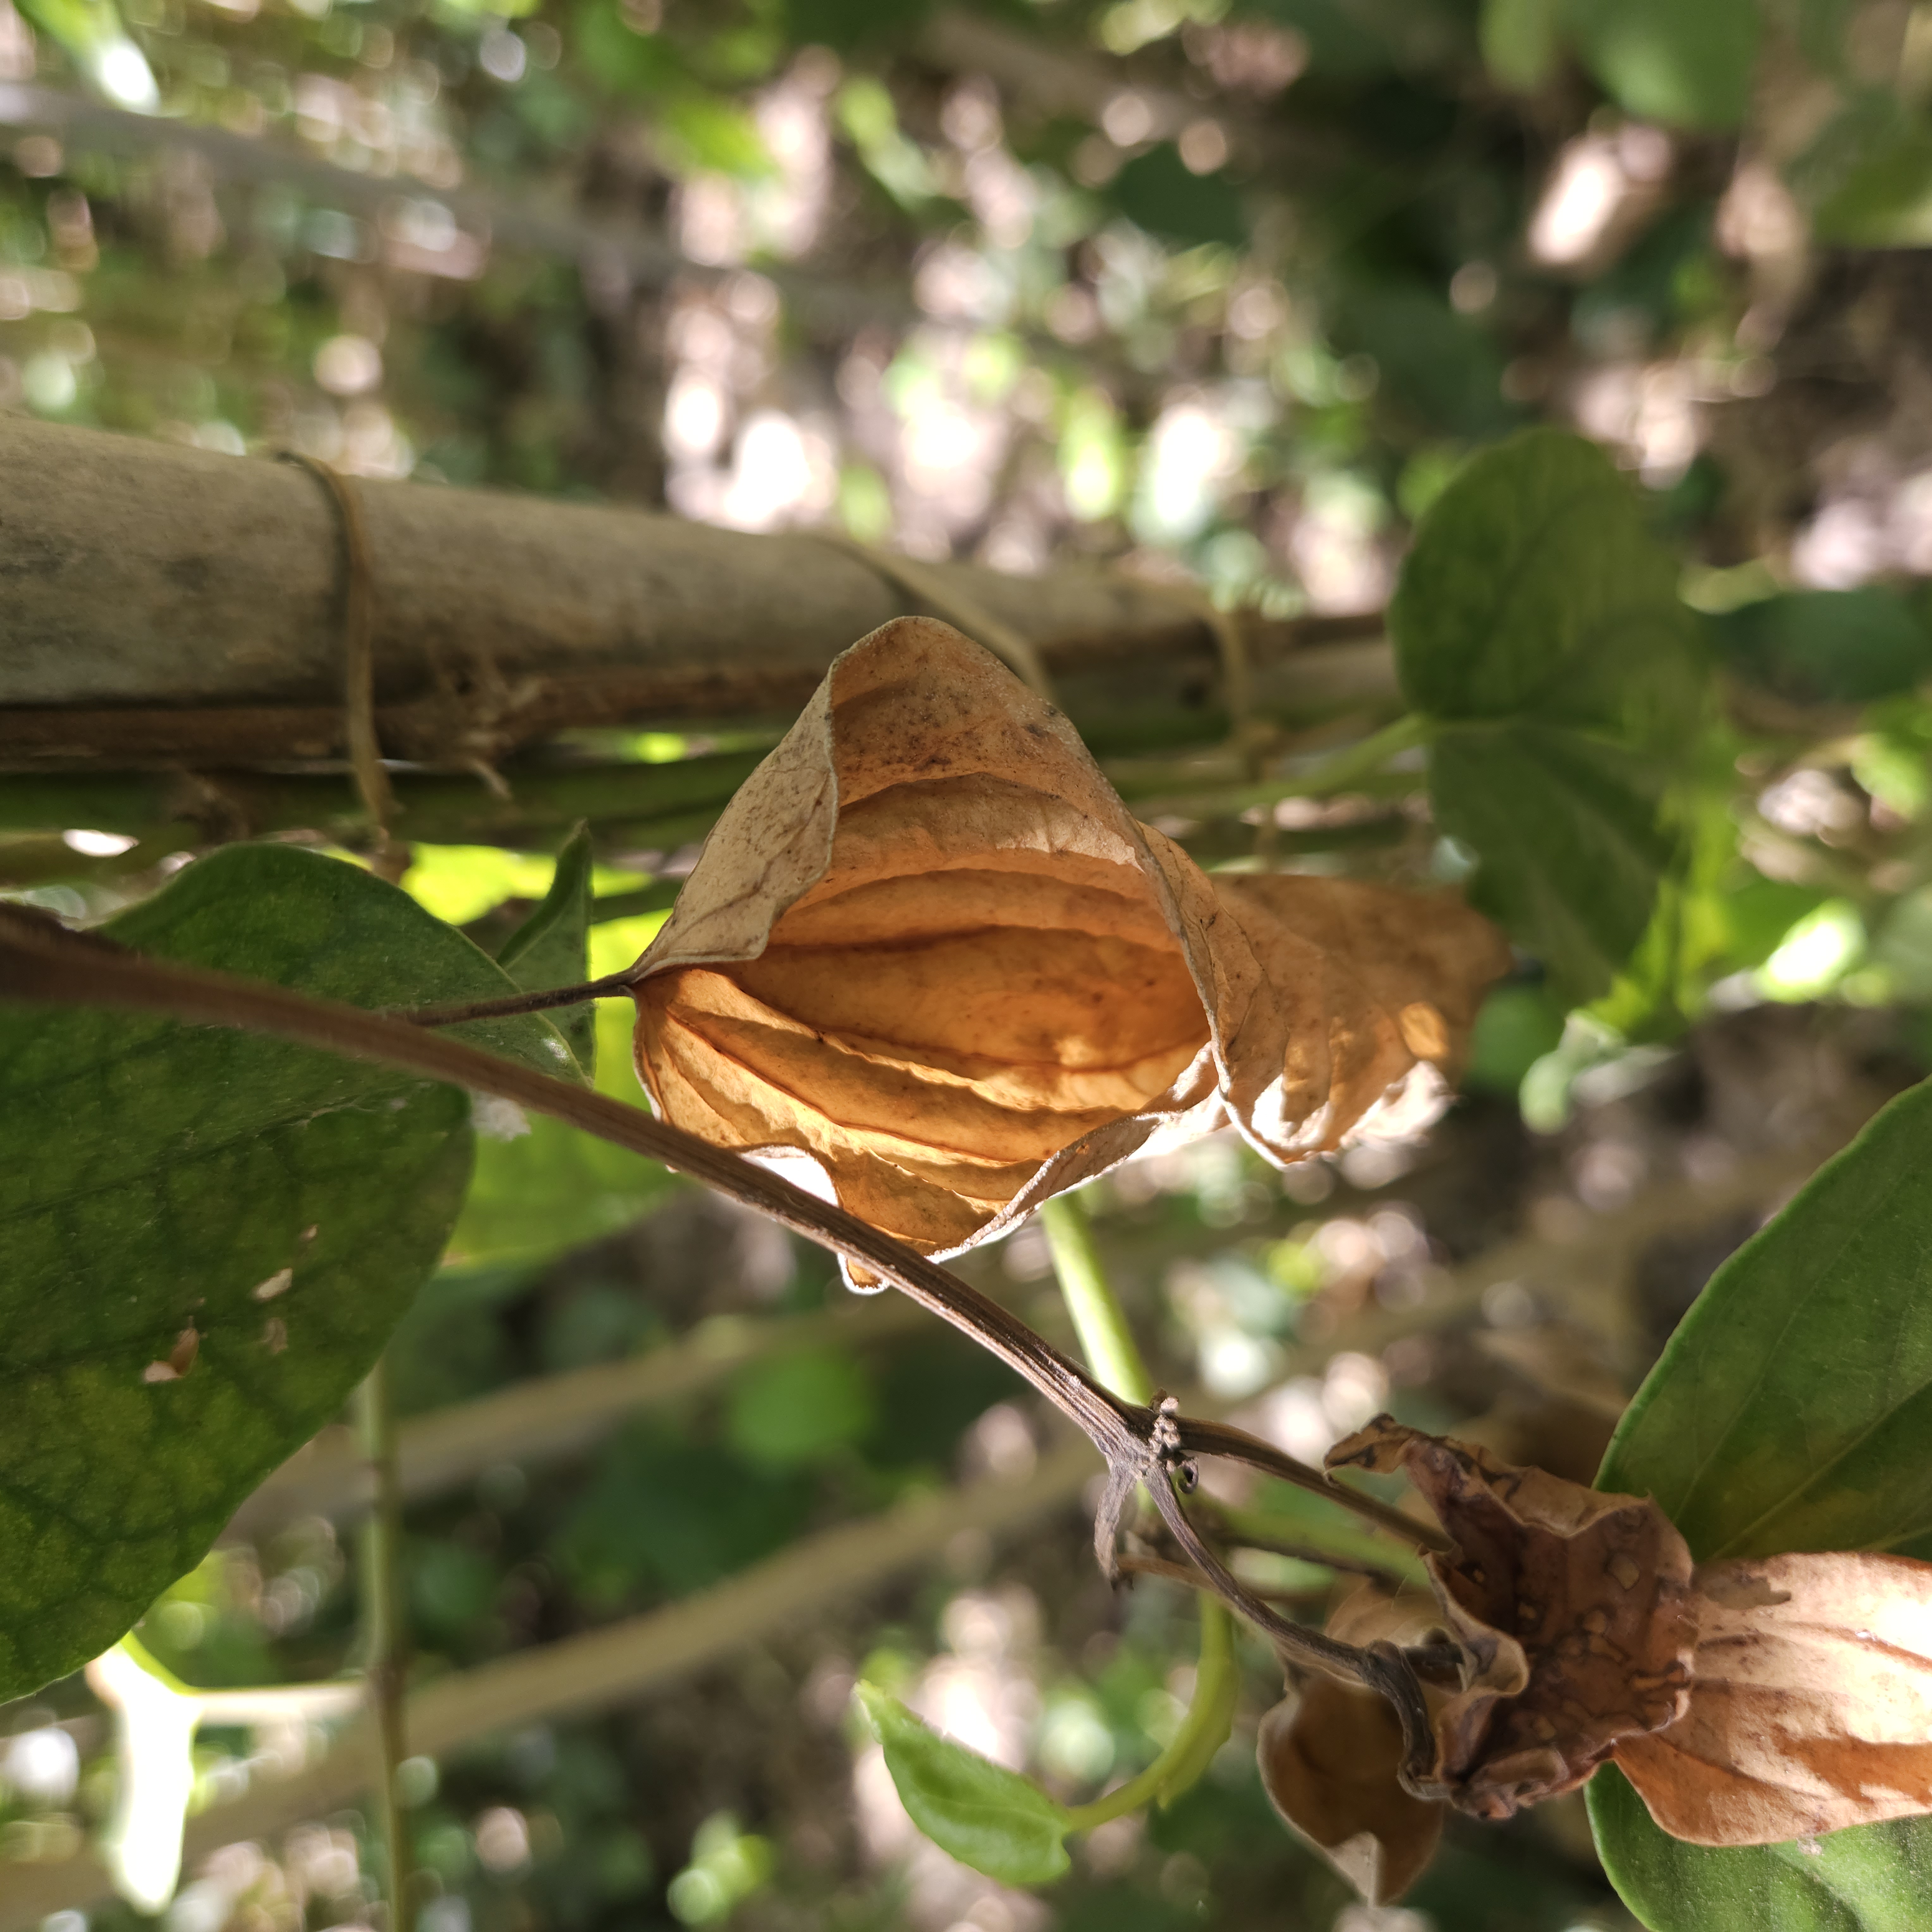
Label: Dried